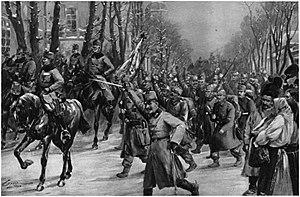
La campagne de Serbie, lancée par les Austro-Hongrois dès les premiers jours de la Première Guerre mondiale, constitue la première tentative des puissances centrales pour s'emparer des territoires du Royaume de Serbie. Mettant aux prises des unités serbes et des unités austro-hongroises, la campagne de 1914 tourne rapidement à l'avantage des Serbes. À la fin de l'année 1914, le front se stabilise, les Serbes ayant repoussé les troupes de la double monarchie hors du royaume.